Game-Maker

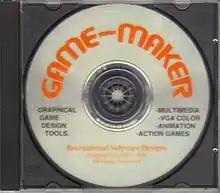
Game-Maker 3.0, CD-ROM edition

During Game-Maker's lifetime, users could distribute their games through the Gamelynk (aka Night Owl, later Frontline) BBS in Kennebunkport, Maine or through the Game-Maker Exchange program – an infrequent mailing to registered users, compiling submitted games to a floppy disk with occasional commentary from RSD president G. Oliver Stone.